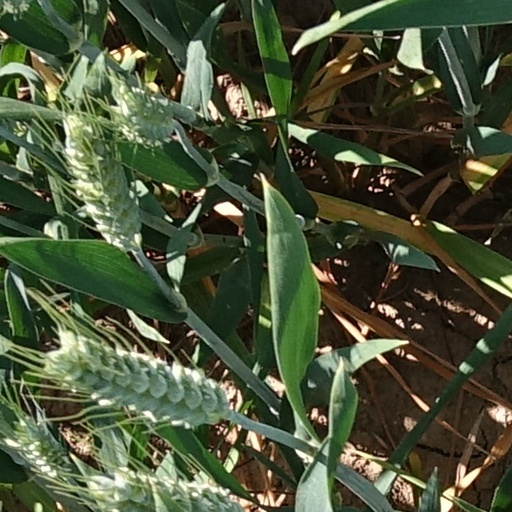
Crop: wheat